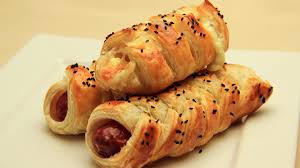
Yemek: borek